Fashion Island

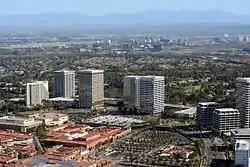
Fashion Island Mall

Fashion Island is an outdoor regional shopping mall in Newport Beach, California. Opened in 1967 by The Irvine Company as the anchor to their master-planned Newport Center district, Fashion Island is anchored by Bloomingdale's, Macy's, Neiman Marcus, and Nordstrom.